Bentley Park, Queensland

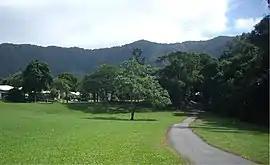
View from Bentley Park, QLD with Fletcher Court and Lamb Range, QLD in background

Bentley Park is a suburb of Cairns within the local government area of Cairns Region, Queensland, Australia. It is located approximately south of the Cairns City. In the , Bentley Park had a population of 8,360 people.